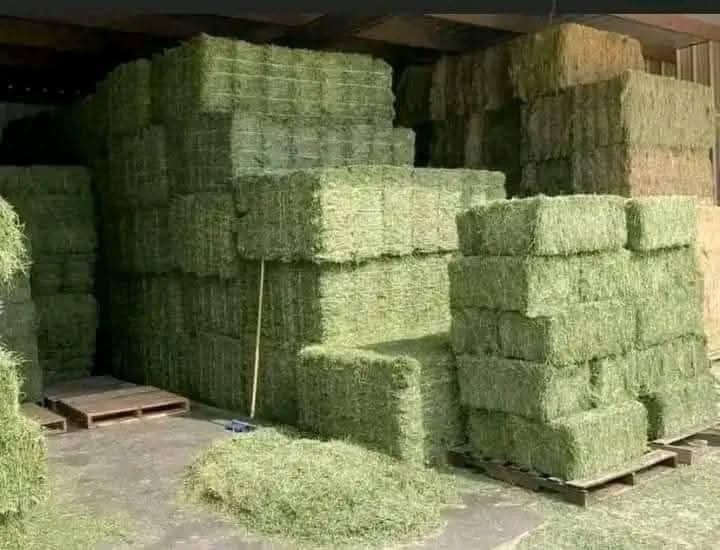
Katika ghala ya kuhifadhi. Maroboto mengi yamepangwa kwa ustadhi. Maroboto haya yamerundikana kwa juu ikifikia urefu mkubwa huku baadhi ikiwa imeekwa kwenye pareti za mbao. Majani yaliyotapakaa yanaonekana.